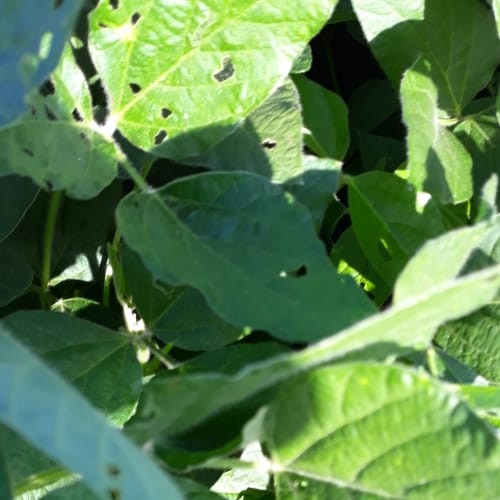
Label: Diabrotica_speciosa